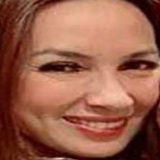
ca sĩ Phi Nhung